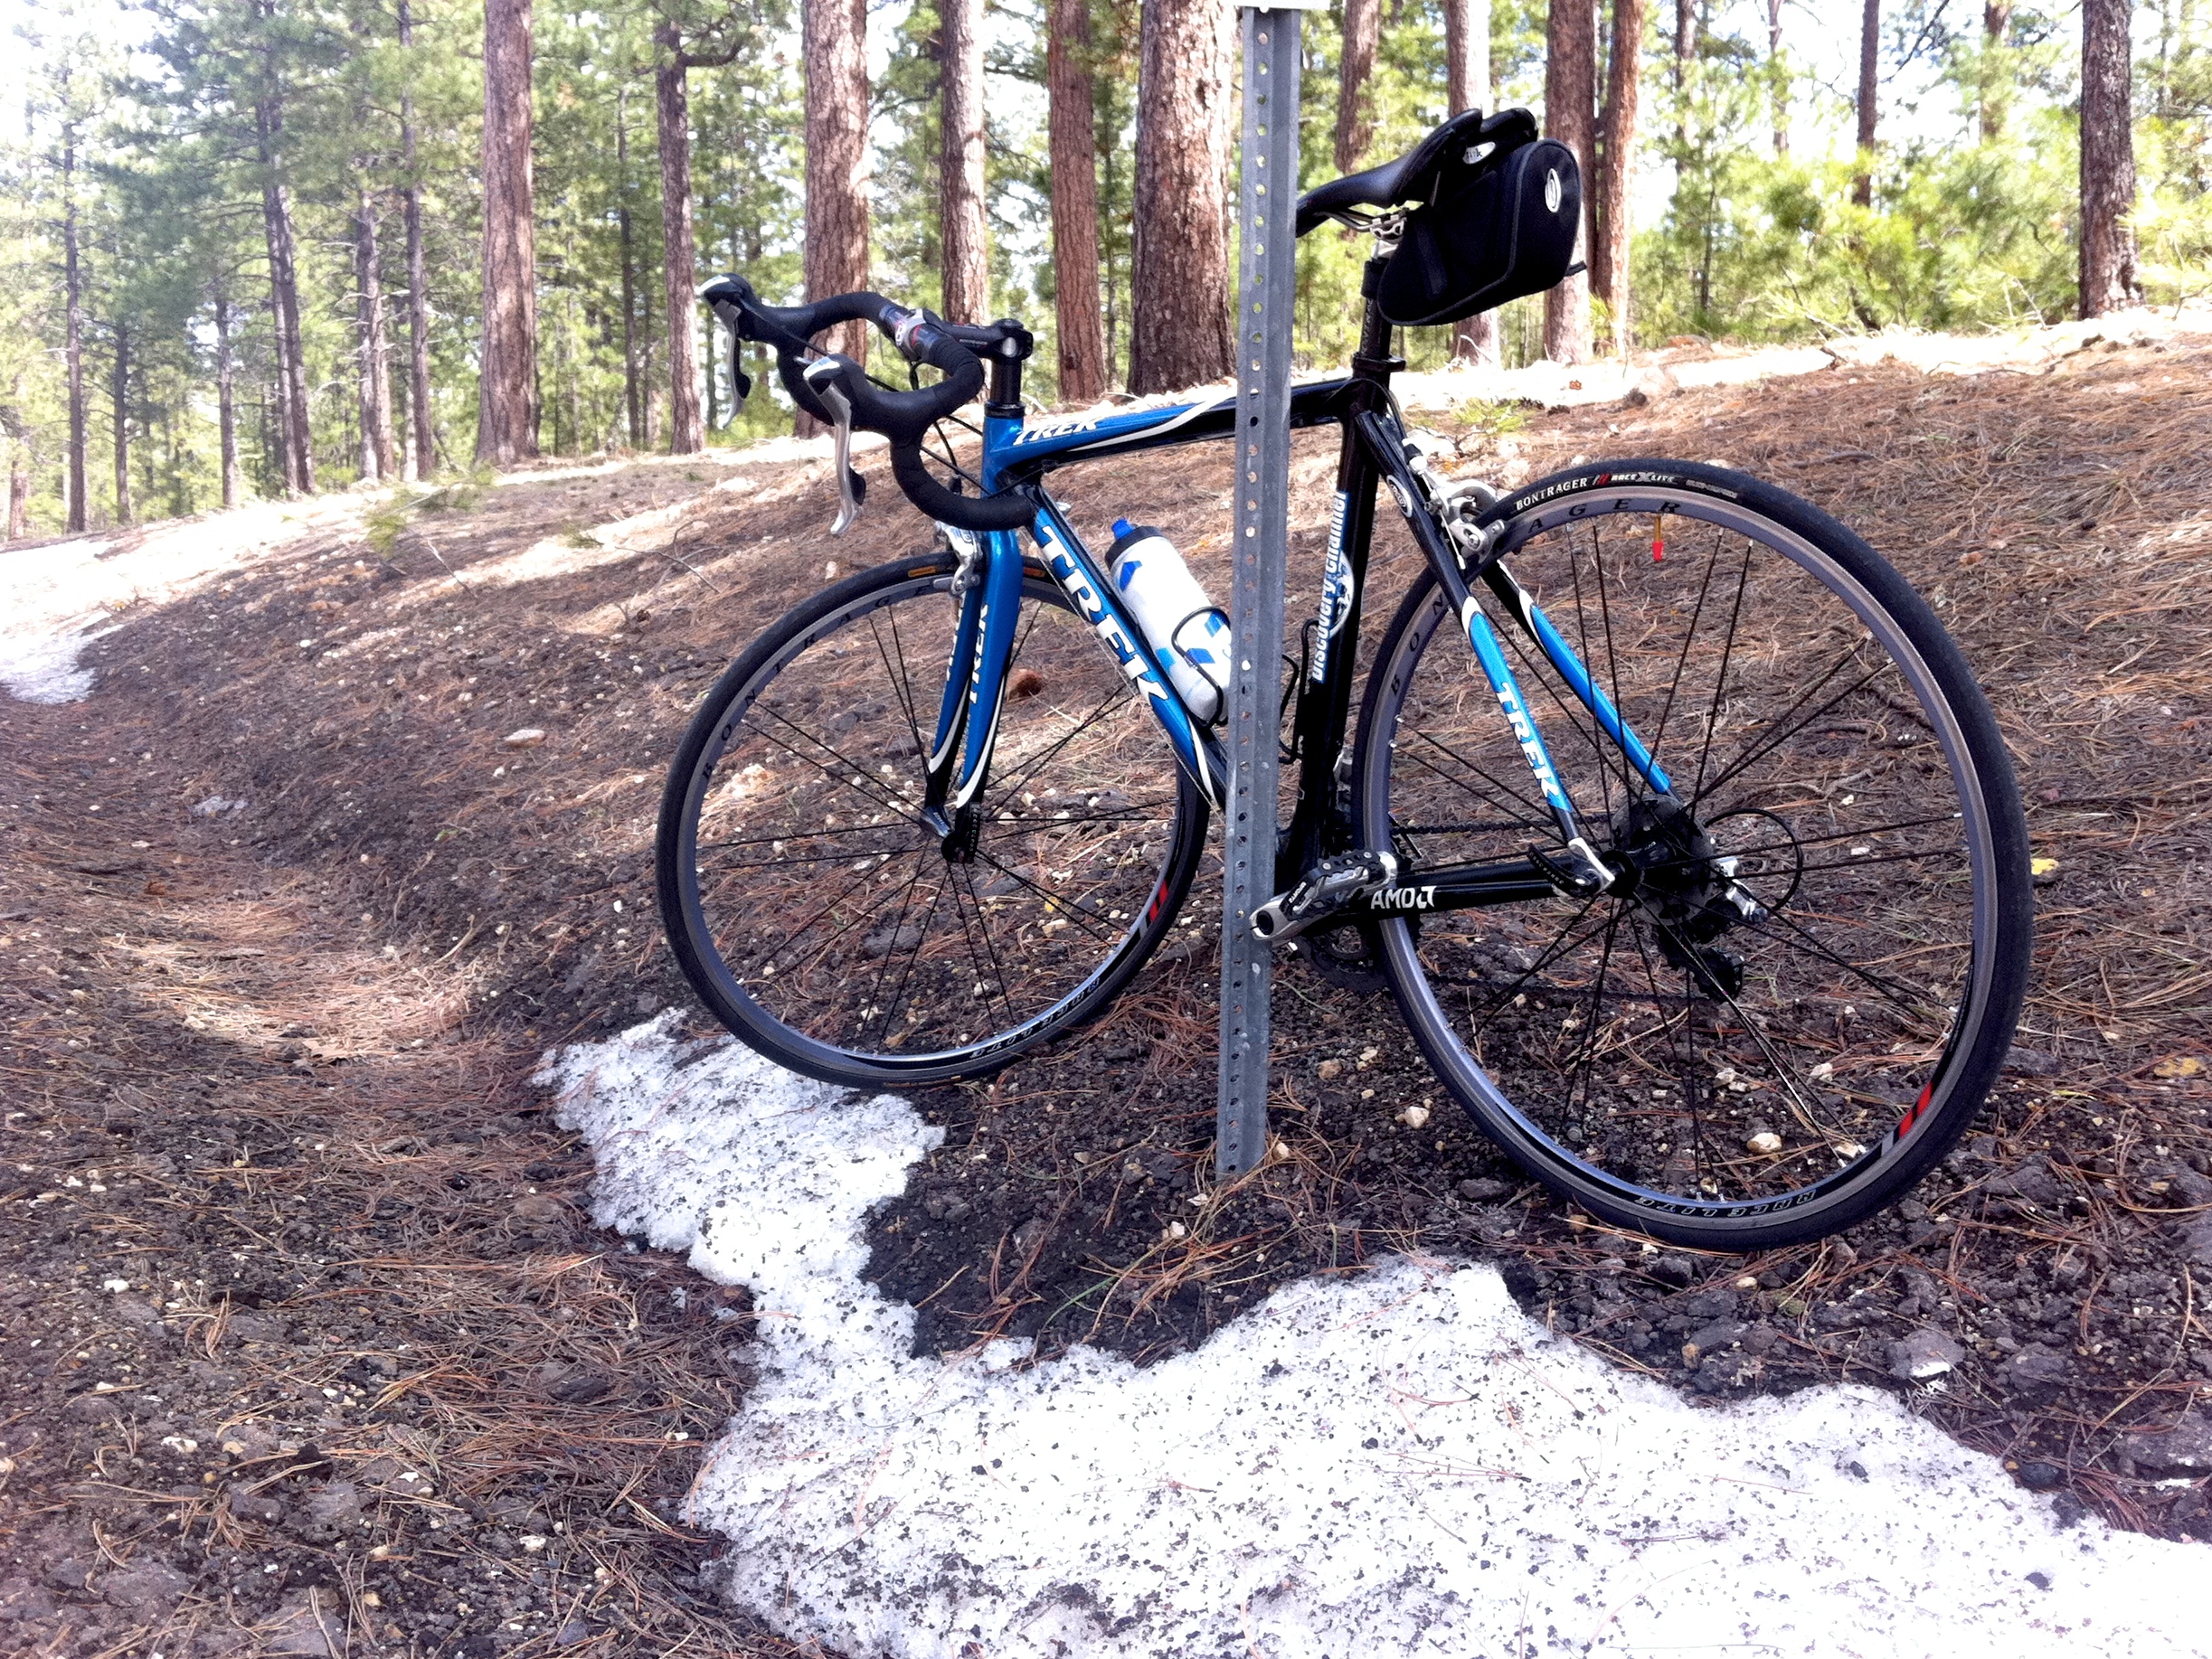
bicycle, vehicle, soil, sports equipment, mountain bike, cycling, sports, racing, mountain biking, road cycling, land vehicle, cycle sport, cyclo cross bicycle, cyclo cross, bicycle racing, road bicycle, racing bicycle, hybrid bicycle, mountain bike racing